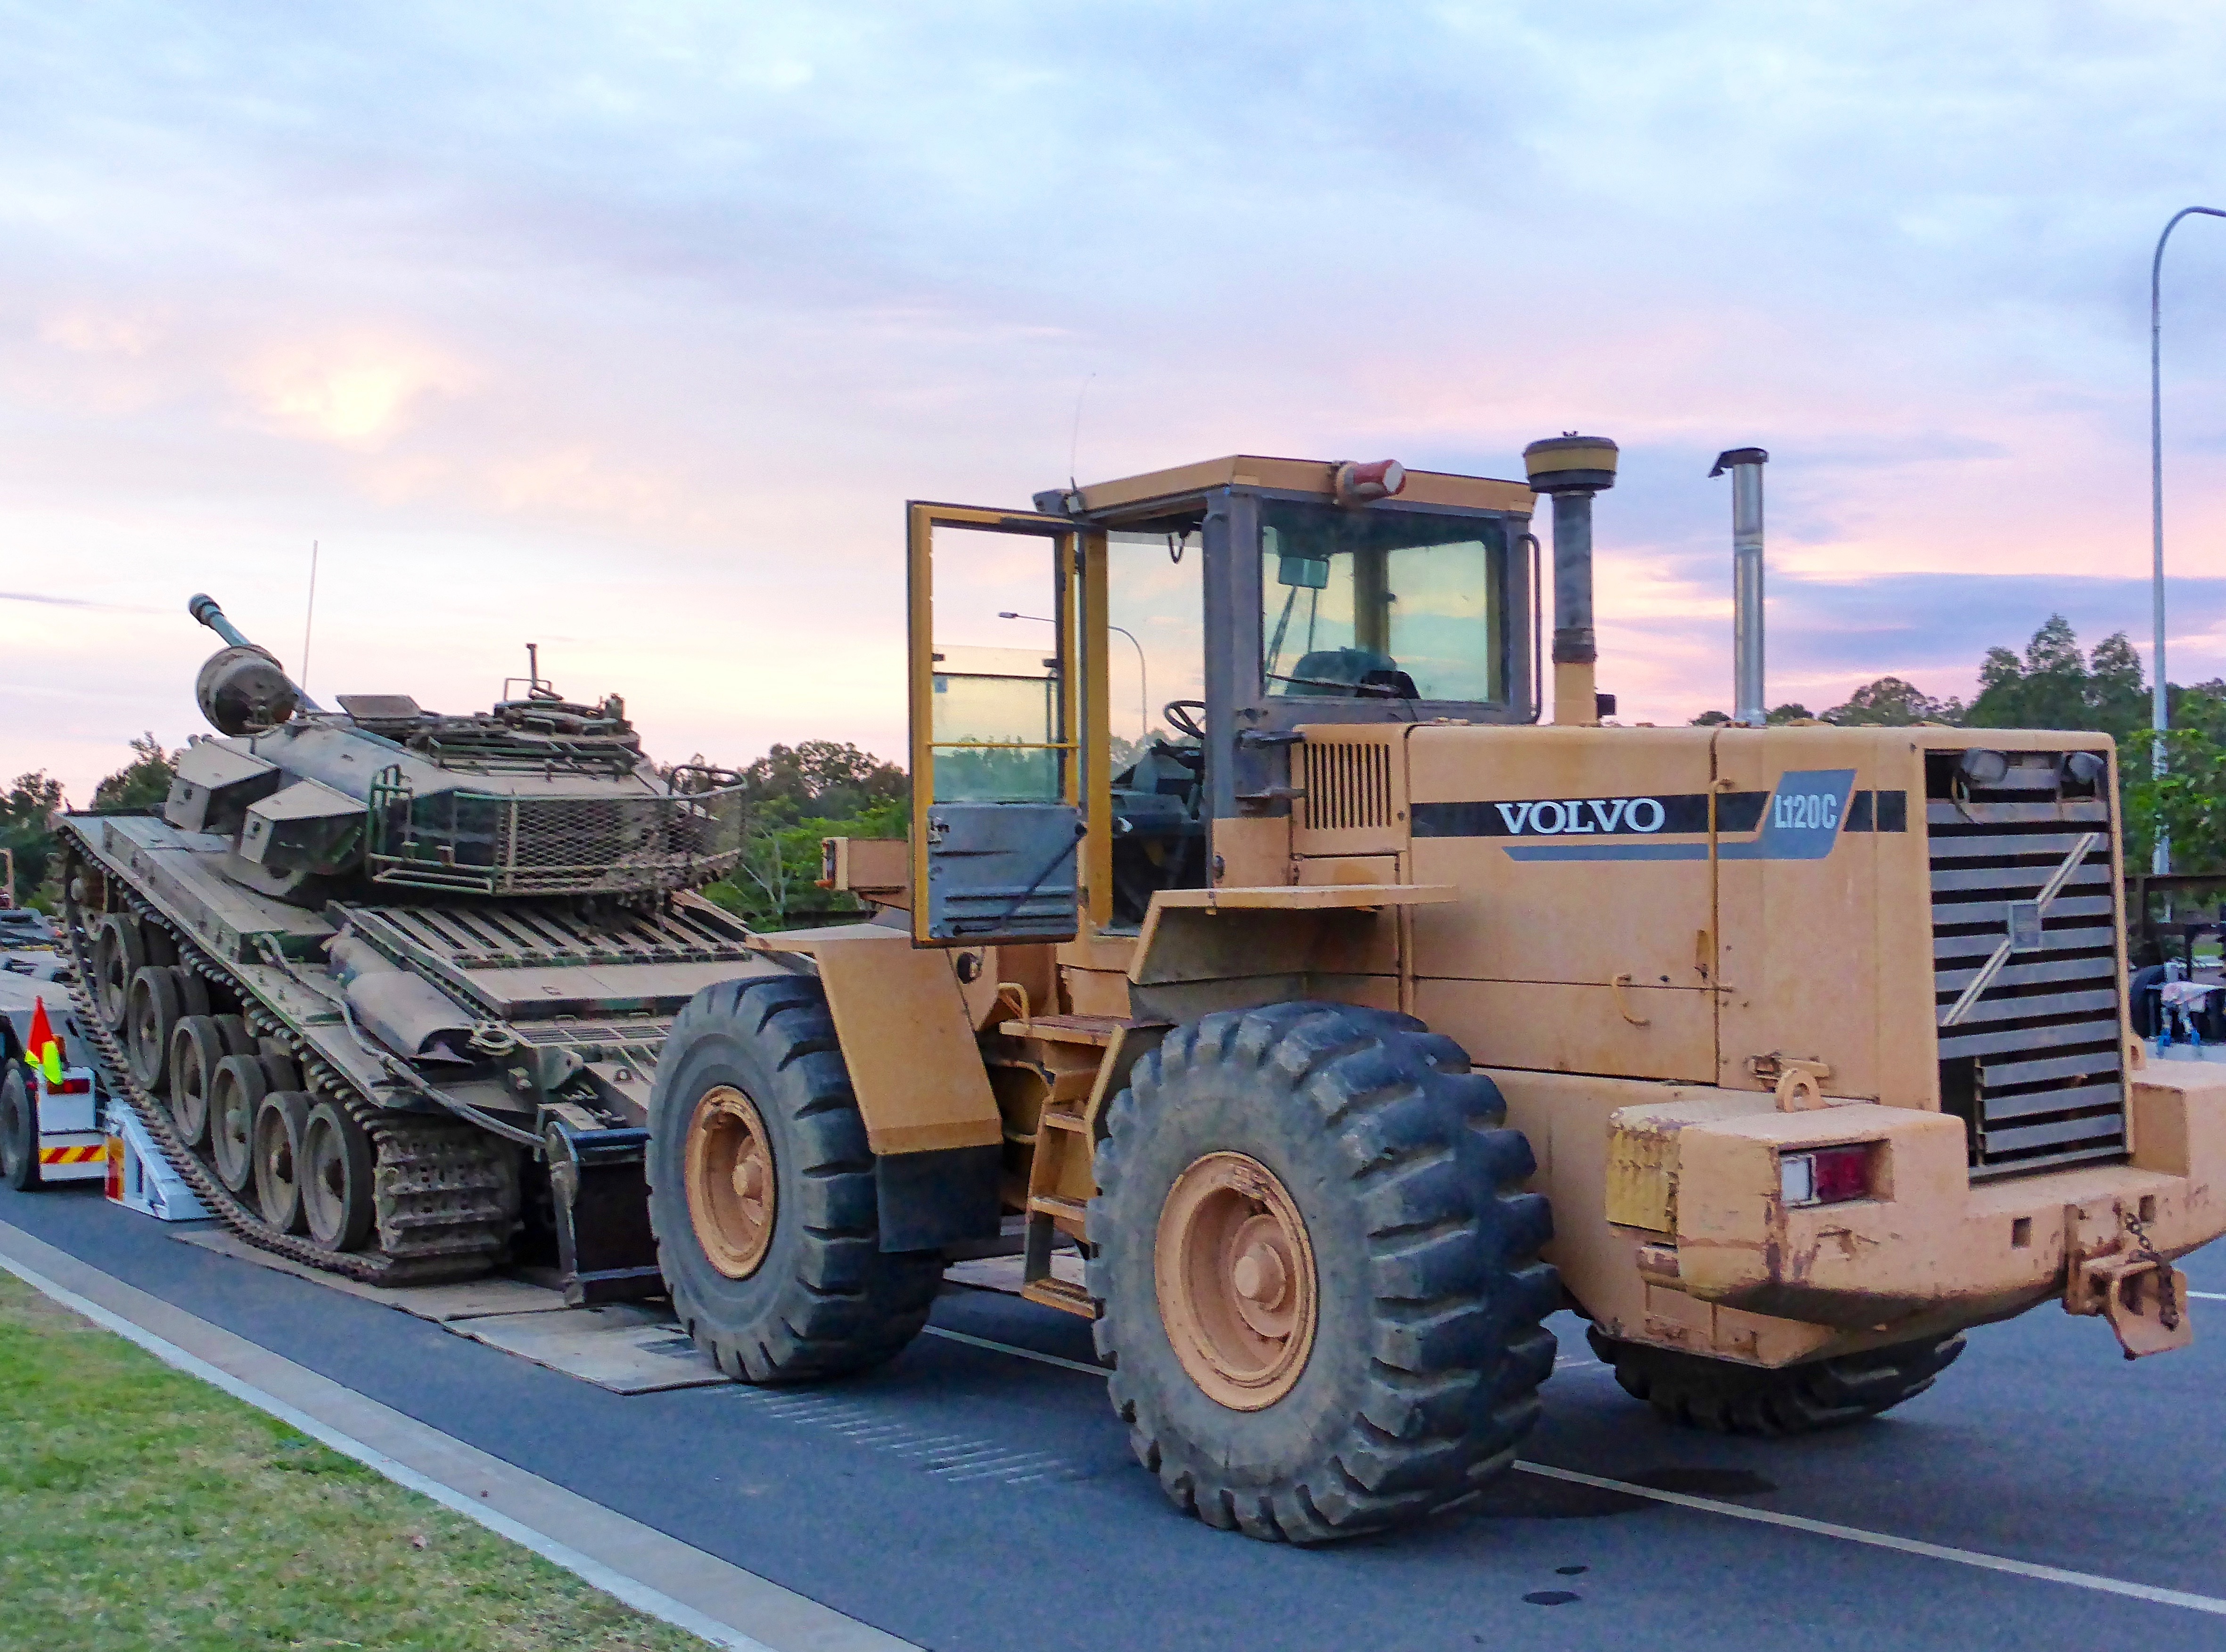
tractor, asphalt, military, transport, vehicle, machinery, weapon, american, gun, tank, heavy, turret, armoured, armored, construction equipment, land vehicle